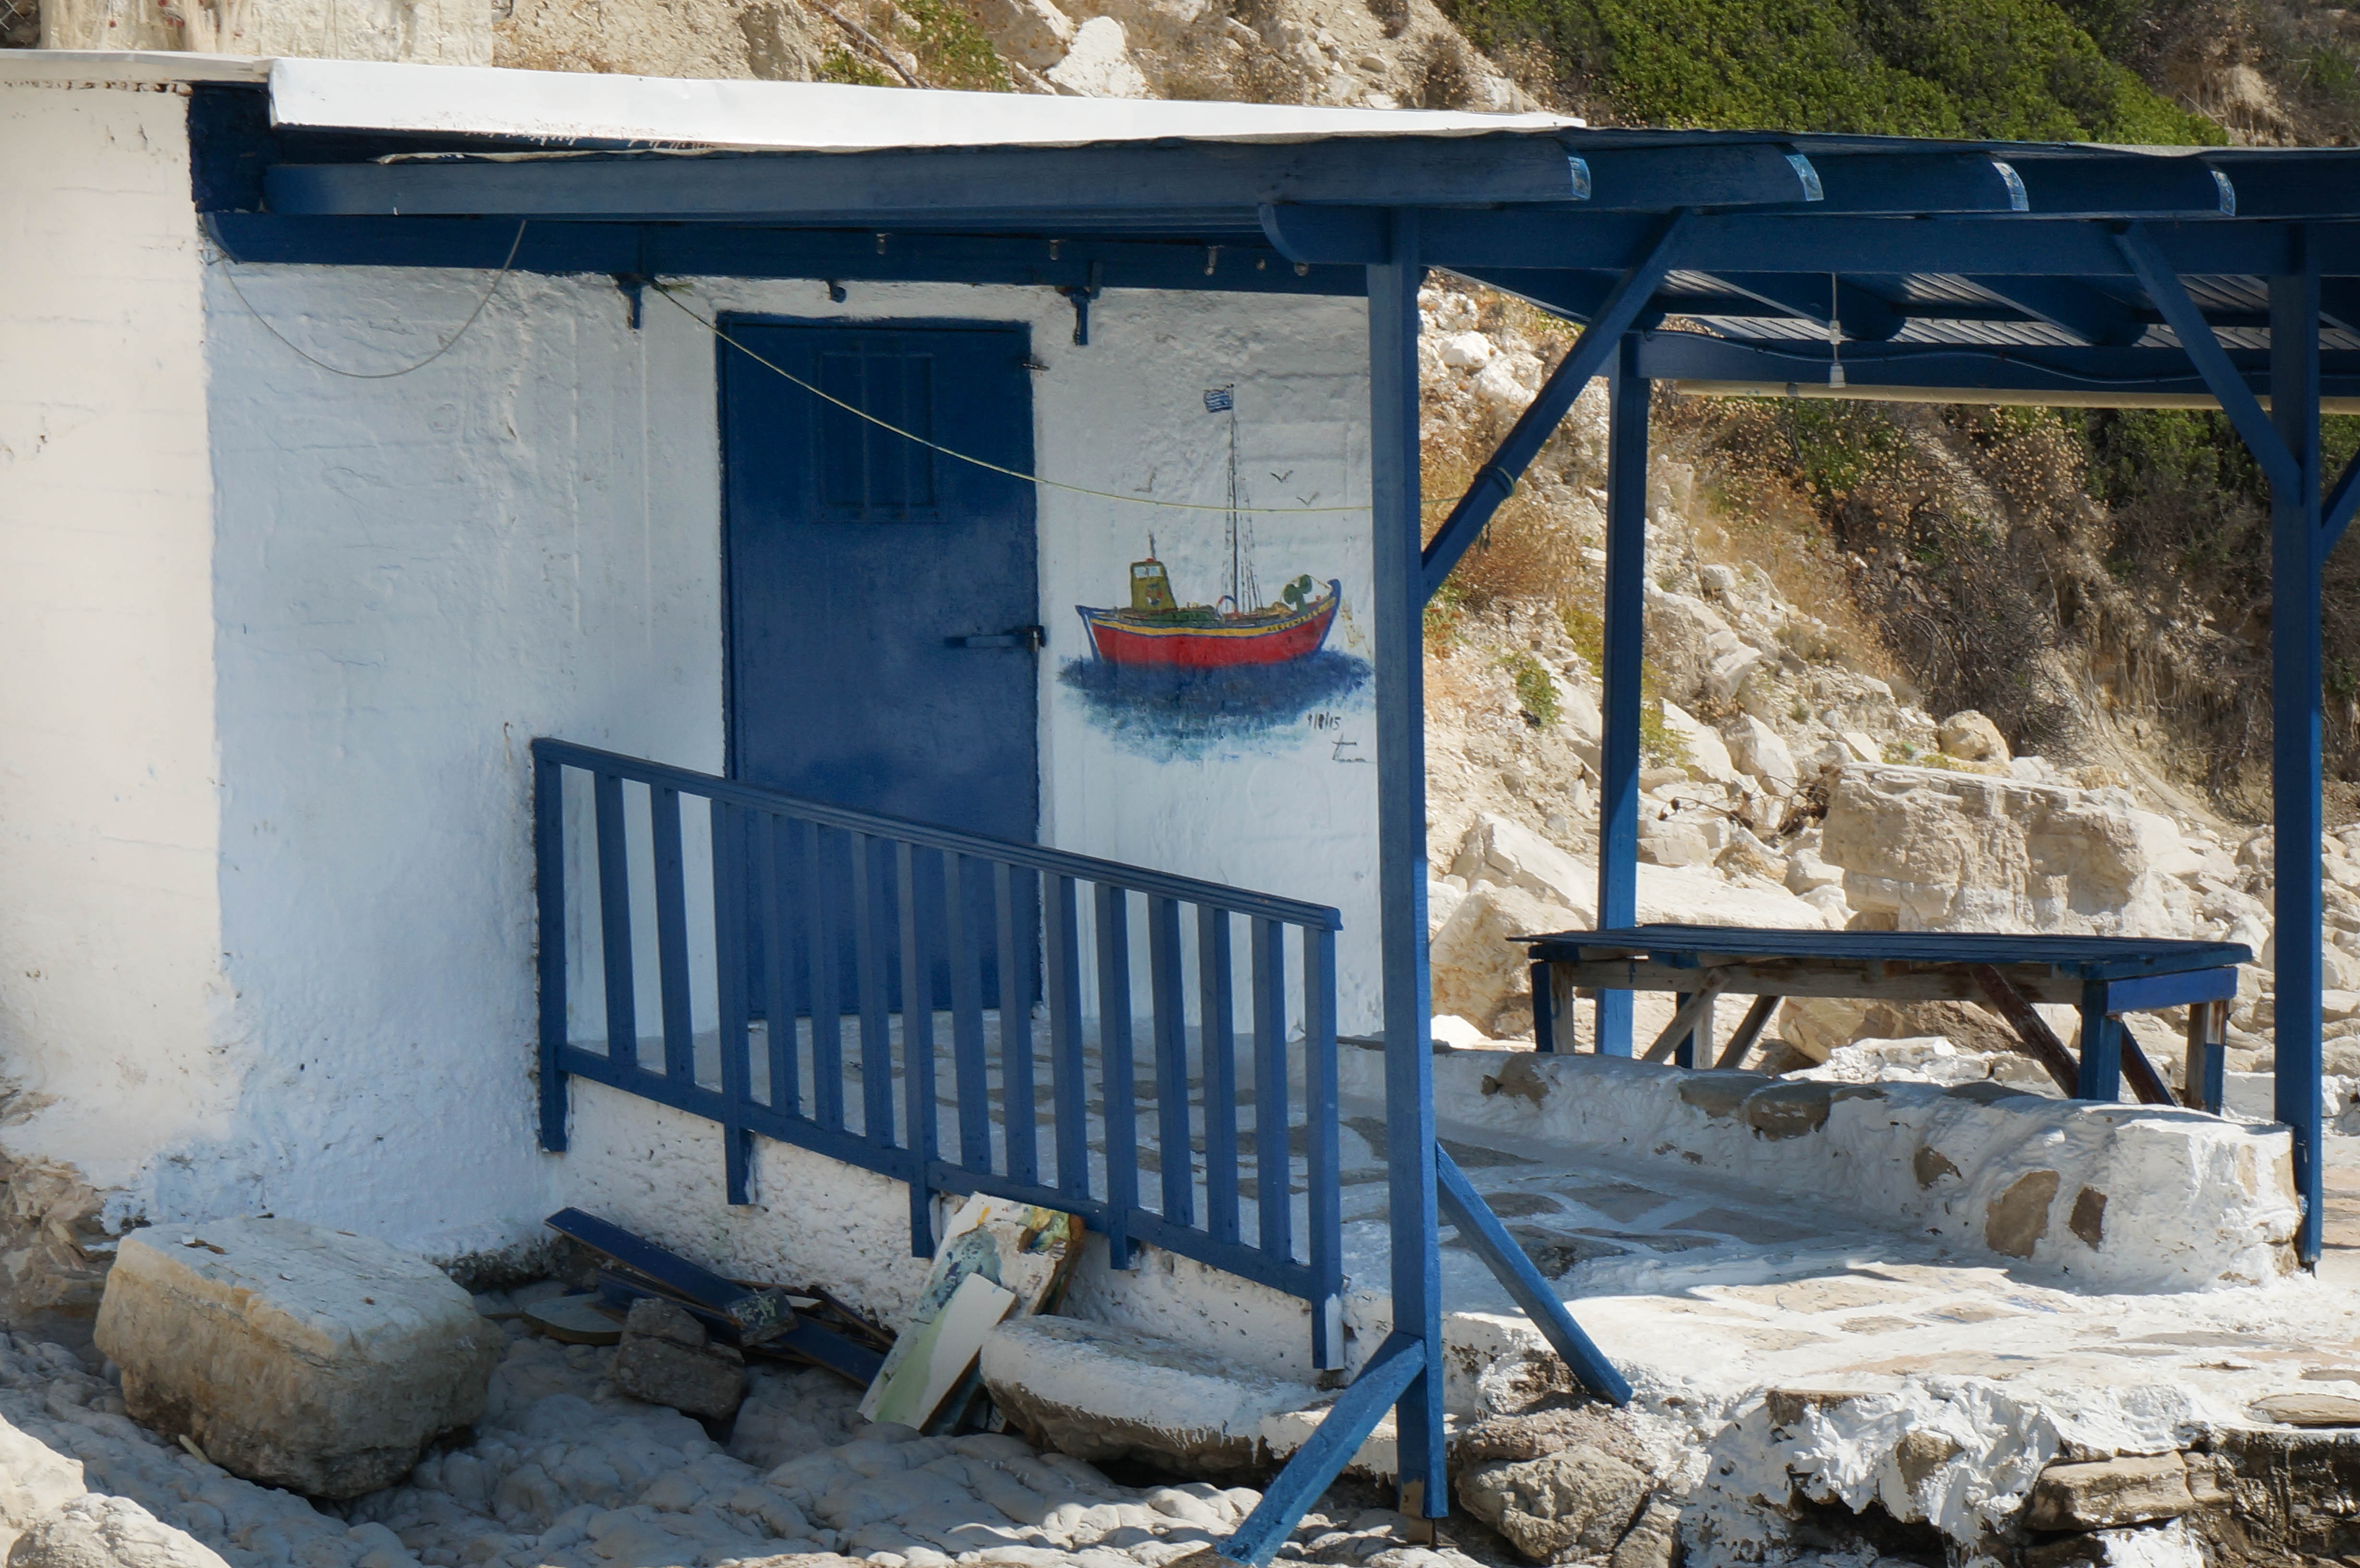
snow, winter, house, home, wall, shed, hut, shack, cottage, old house, greece, greek island, fisherman's cottage, chios